Prussian Eastern Railway

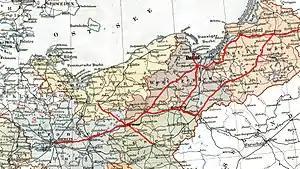
Main routes of the Prussian Eastern Railway marked on map of 1905

In 1848, construction had already been completed of the main line of the private Stargard-Posen Railway Company ("Stargard-Posener Eisenbahn"), between Stargard and Posen. This line is now part of the Poznań–Szczecin railway. In the middle of the line near the village of Lukatz, a railway station was created at a junction of a line to Küstrin. From this same station, the first 145 km long section of the Eastern Railway was built via Schneidemühl to Bromberg; this was opened on 27 July 1851. The station near Lukatz was later called "Kreuz" (cross), which, from 1936, was the official name of the town. It became an important railway junction. It is now called Krzyż Wielkopolski in Polish. The continuation of the first section via Dirschau to Danzig (161 km) was completed on 6 August 1852. During this time, trains between Kreuz and Berlin ran via the Berlin-Stettin railway and the Stargard–Posen line.